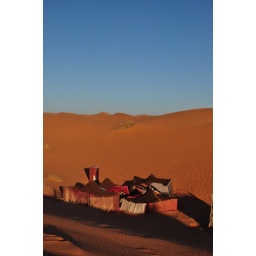
Berber tent - our guest house in the sand sea